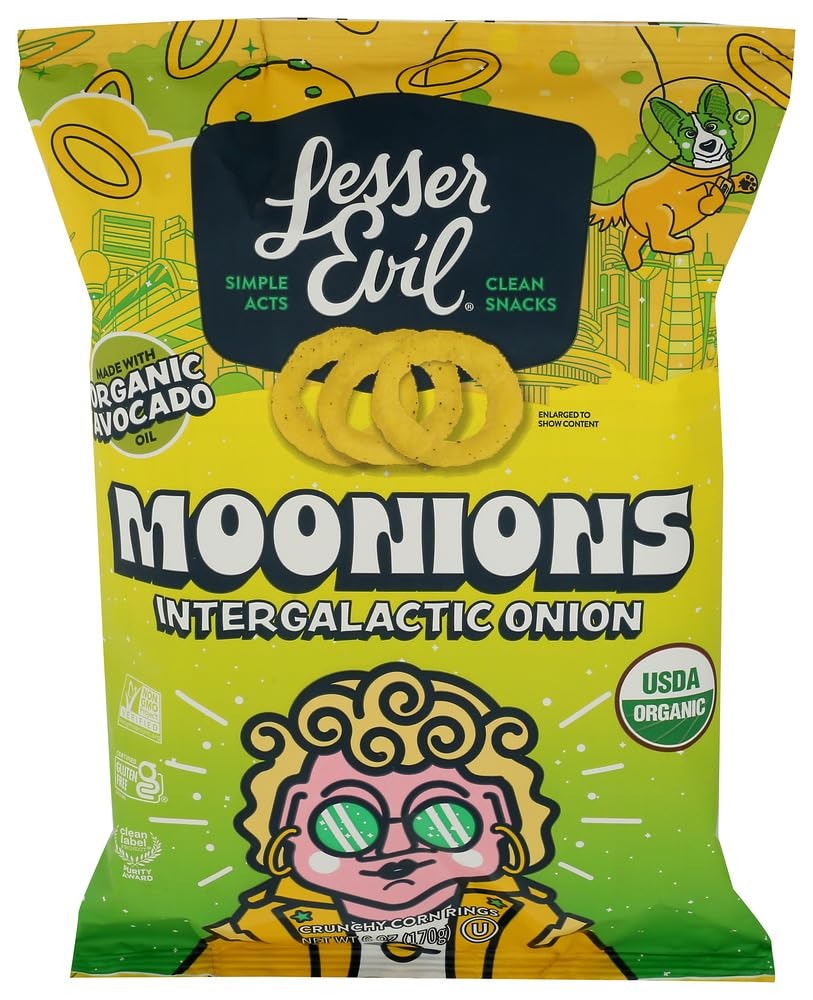
Item Name: LESSEREVIL Organic Intergalactic Onion Moonions, 6 OZ
Product Description: Snacks
Value: 6.0
Unit: Ounce

Price: 4.47